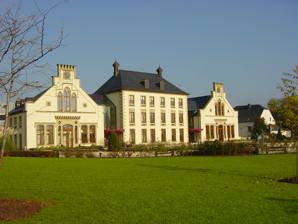
Building: Mamer Castle
Country: Luxembourg
Year built: 1830
49°37′34″N 06°01′26″E / 49.62611°N 6.02389°E / 49.62611; 6.02389 Mamer Castle serves as the commune's town hall and centre of communal services, having been recently restored, renovated, and landscaped. Mamer Castle ( Luxembourgish : Mamer Schlass , French : Château de Mamer , German : Mamer Schloss ) is the town hall for the commune of Mamer , in south-western Luxembourg .  It is the home of the communal council, the site of local government offices, and the centre of administration for communal services. It is located on Place de l'Indépendance near the centre of the town.  It is made up of four buildings, set in recently landscaped surroundings.  At the main entrance, there is a sculpture of Nicolas Frantz , two-time Tour de France winner, and Josy Barthel , Luxembourg's only Olympic gold medallist, both of whom were born in Mamer. History A castle was originally built in Mamer in the 10th century.  By the French Revolutionary Wars , it had fallen into ruin, and was seized and sold off by the occupying French forces in 1798 to Thierry de Bastogne. Police chief Frederic François built a new castle on the site in 1830, surrounded by a 2-metre high wall.  It passed hands to Jacques Fischer and Julie Kremer in 1934, surrounded by 1.72 hectares of farmland. In 1995, the property was purchased by the communal administration, which, in 1997, voted unanimously on 4 June 1997 to restore it. This was done between September 1999 and February 2002.  The communal administration has been located at Mamer Castle since 1 March 2002. Mamer Castle was the location of the draw for the 2006 UEFA European Under-17 Football Championship , which was held in Luxembourg. See also List of castles in Luxembourg References